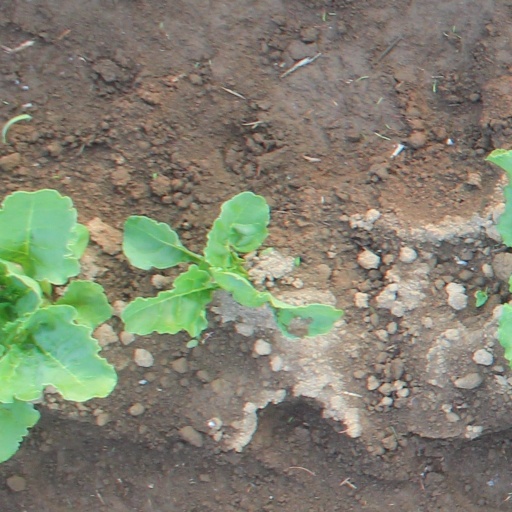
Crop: sugar beet